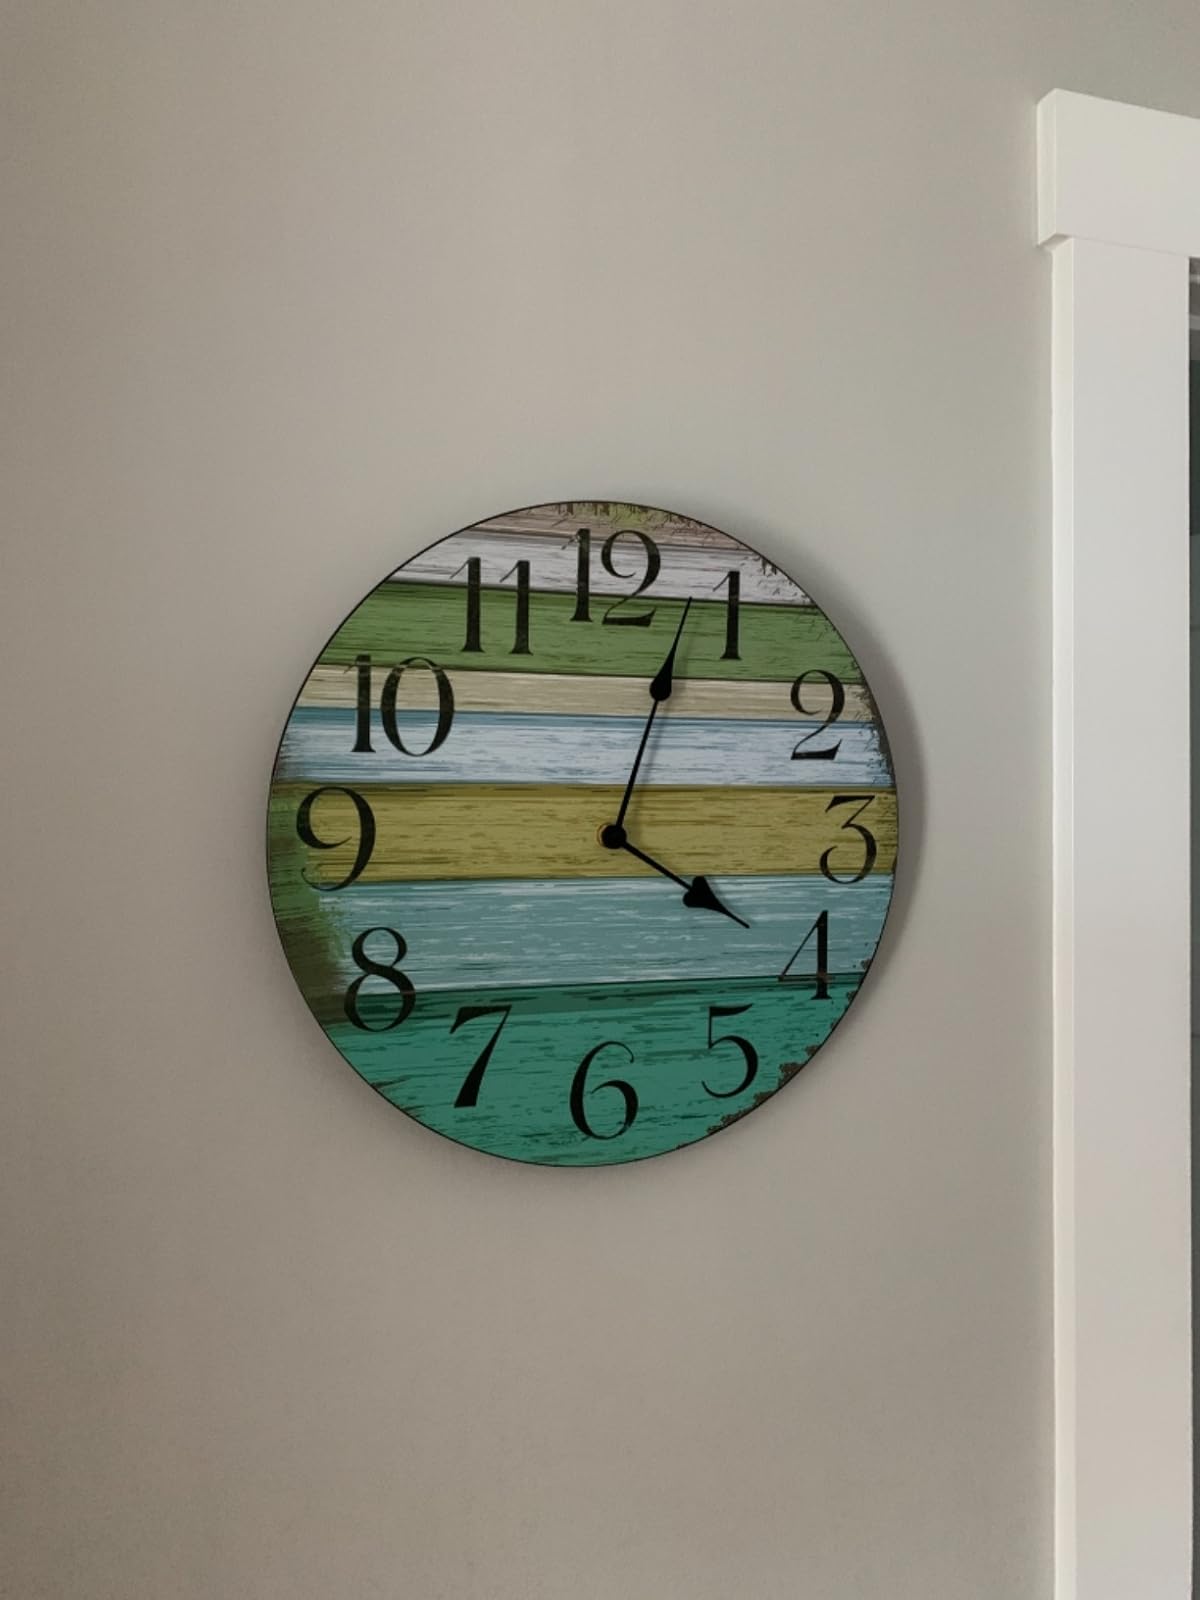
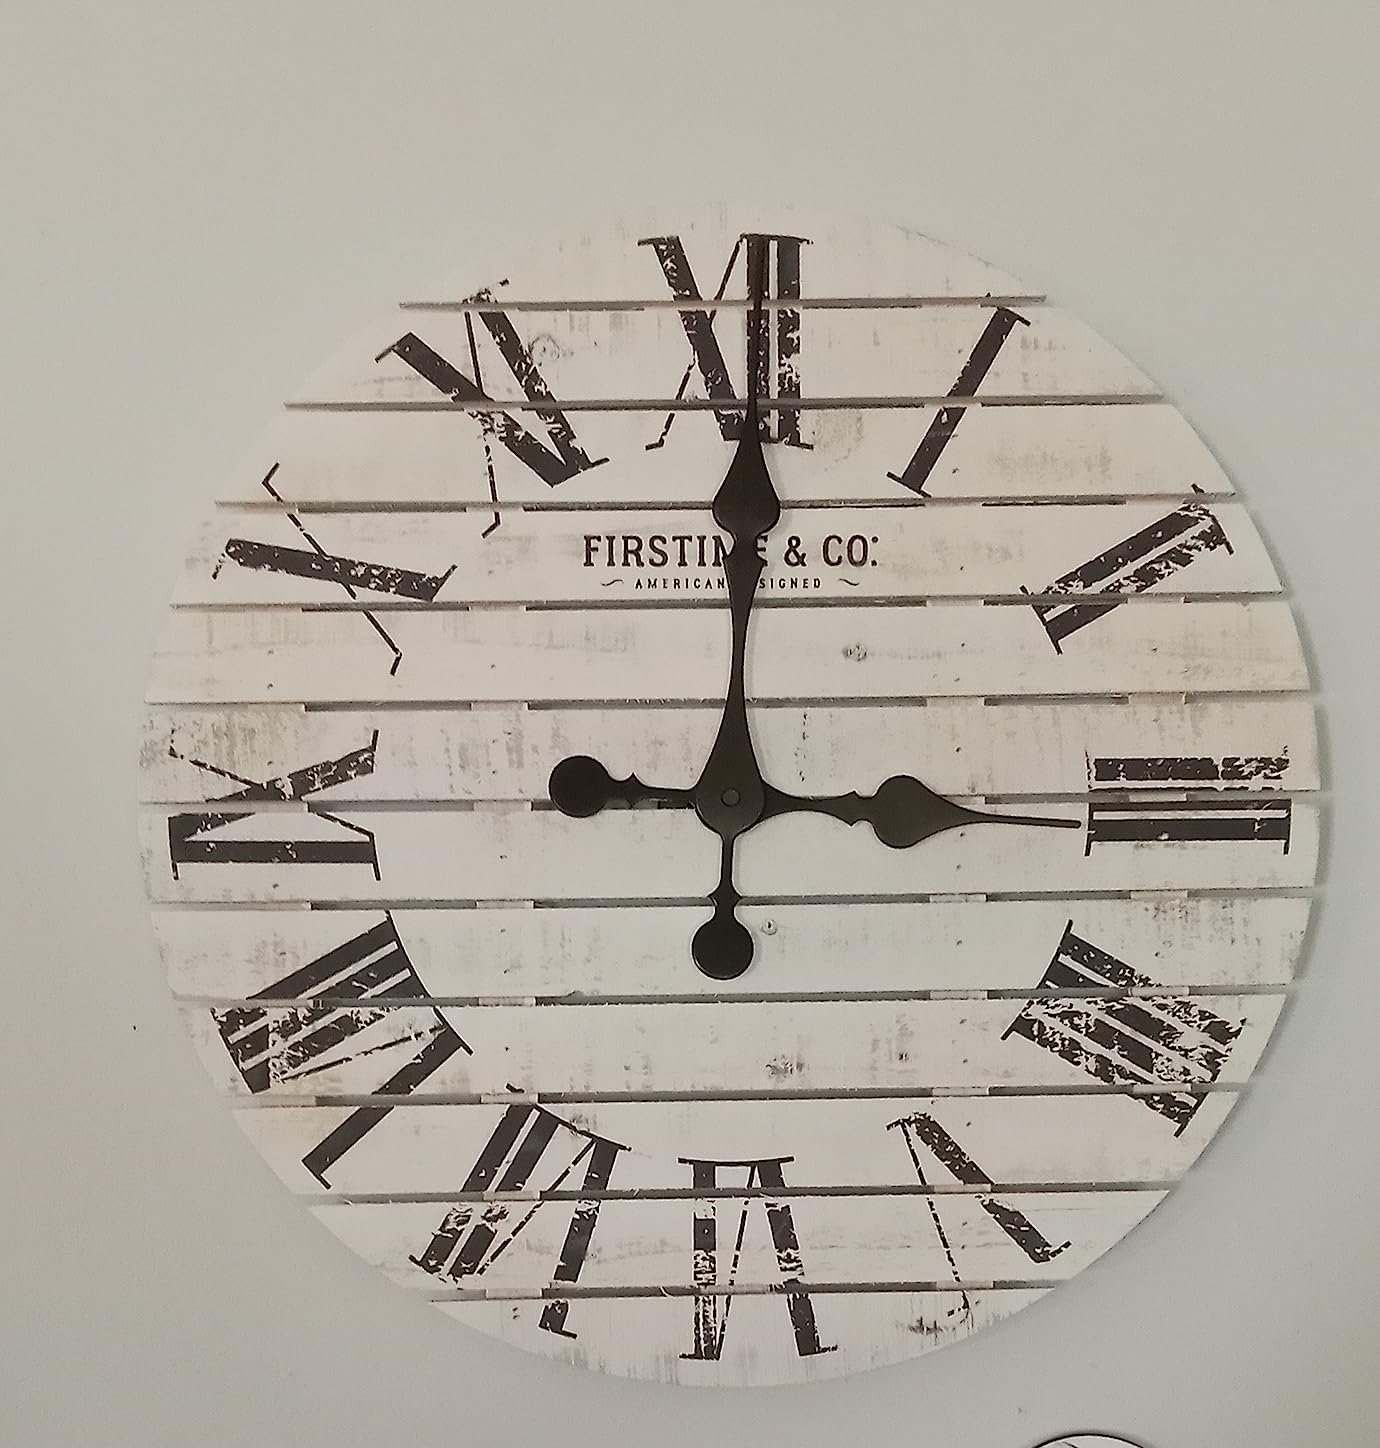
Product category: clock
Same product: no